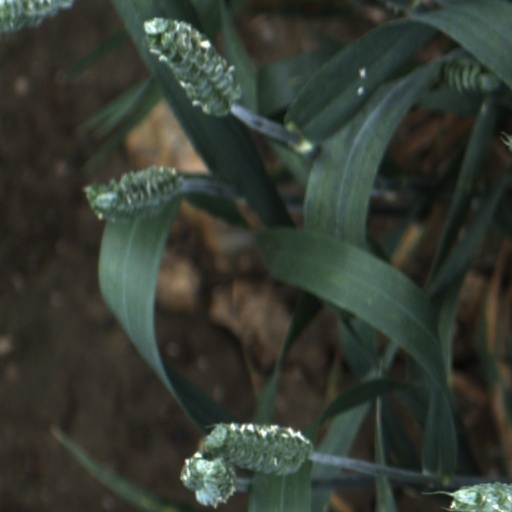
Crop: wheat